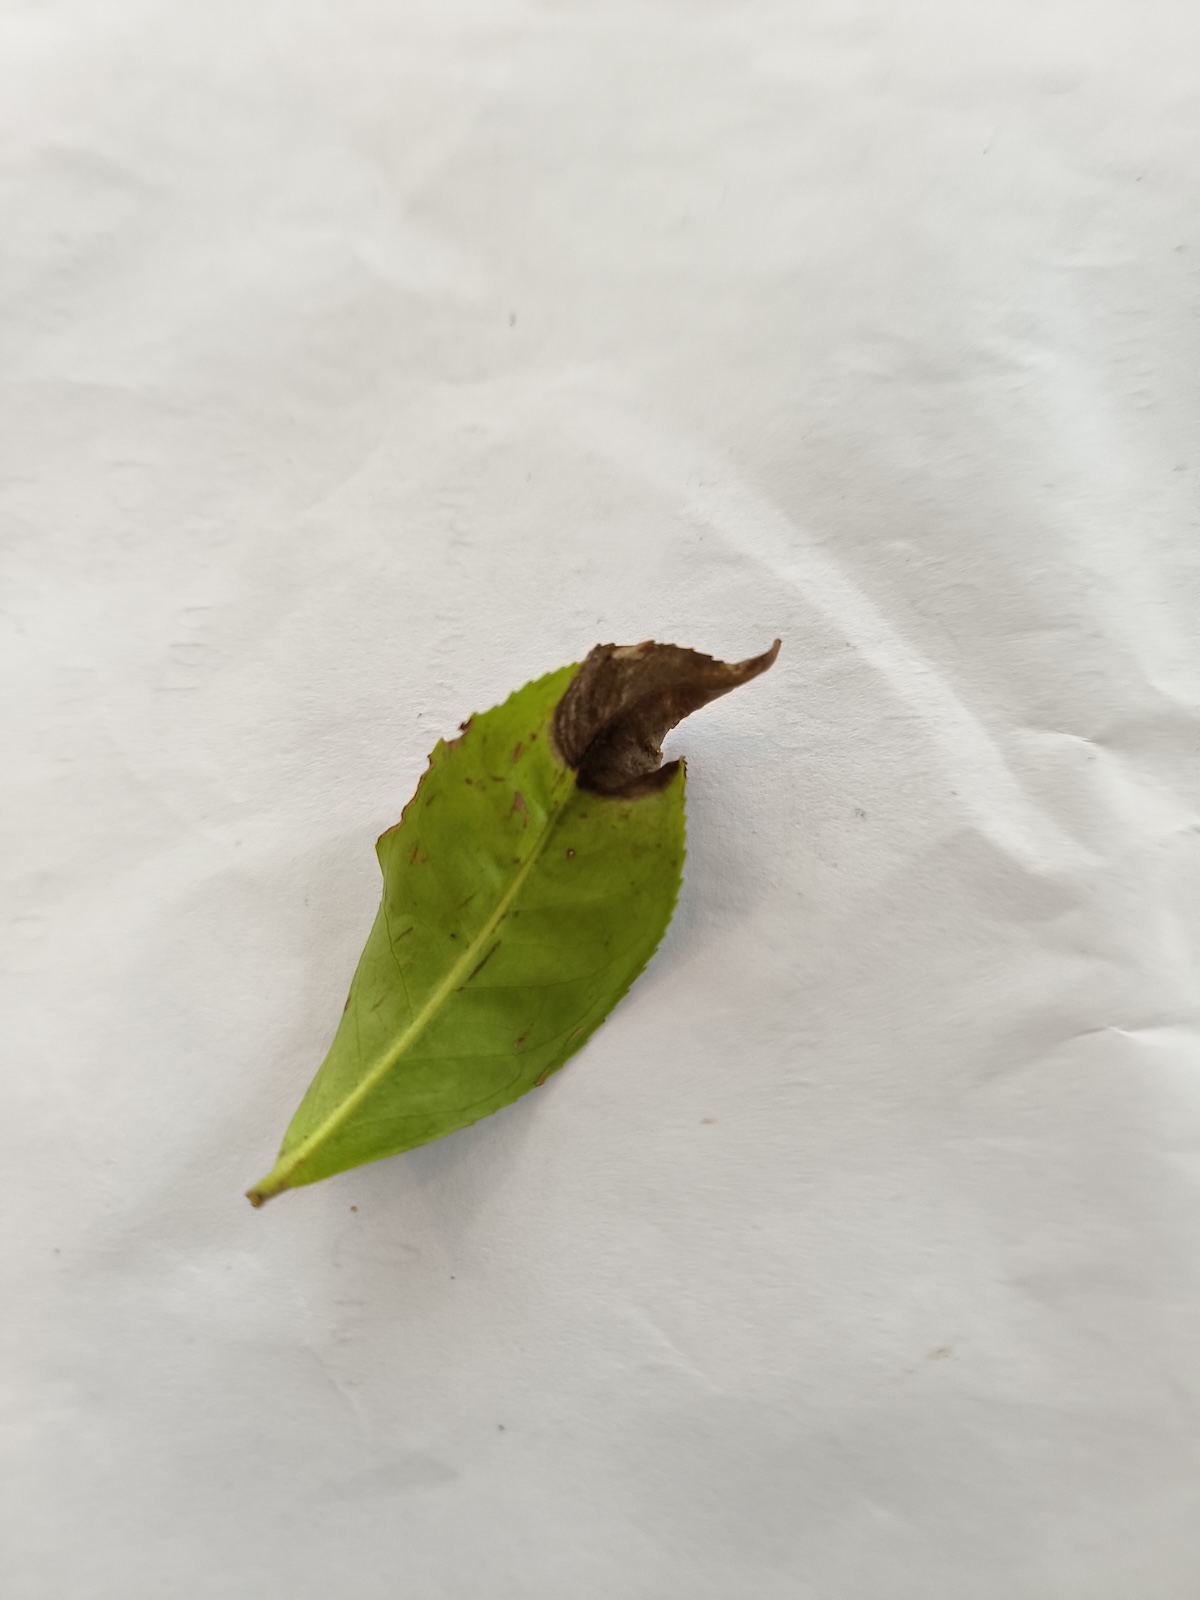
Label: Gray Blight